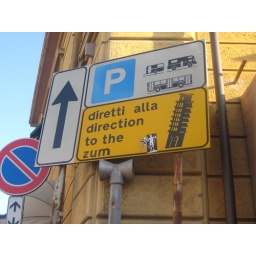
20025 street sign in Pisa